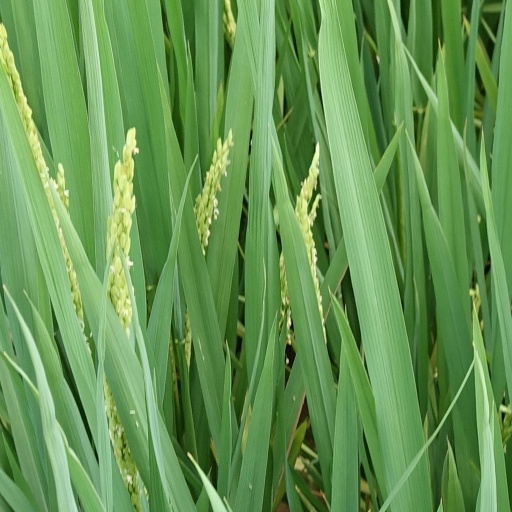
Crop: rice